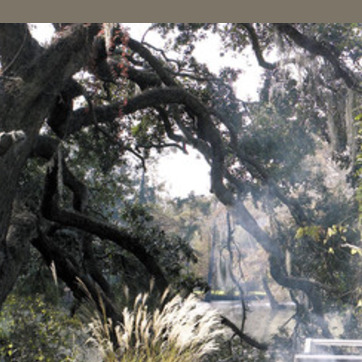
Material: sky